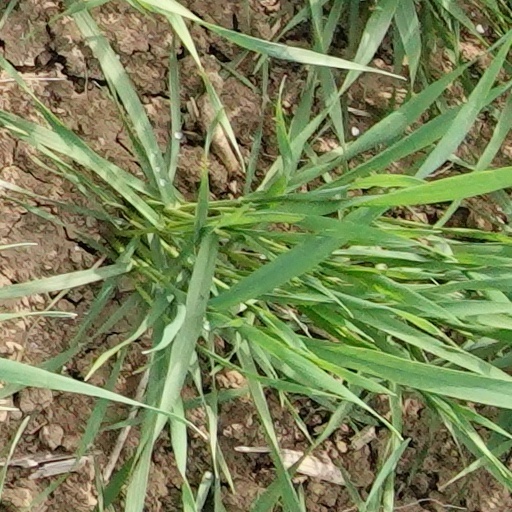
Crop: wheat